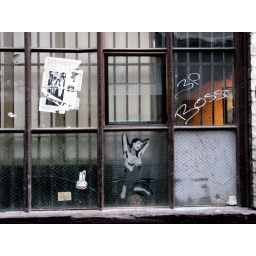
girl in the window